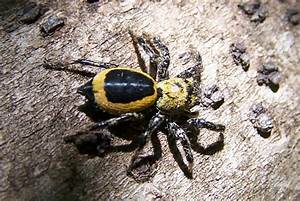
Label: ragno